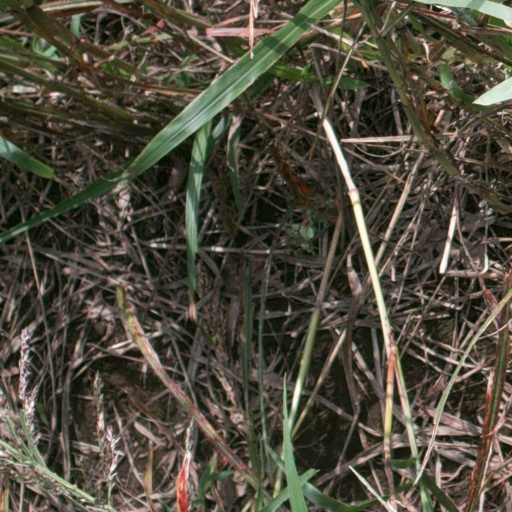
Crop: sorghum